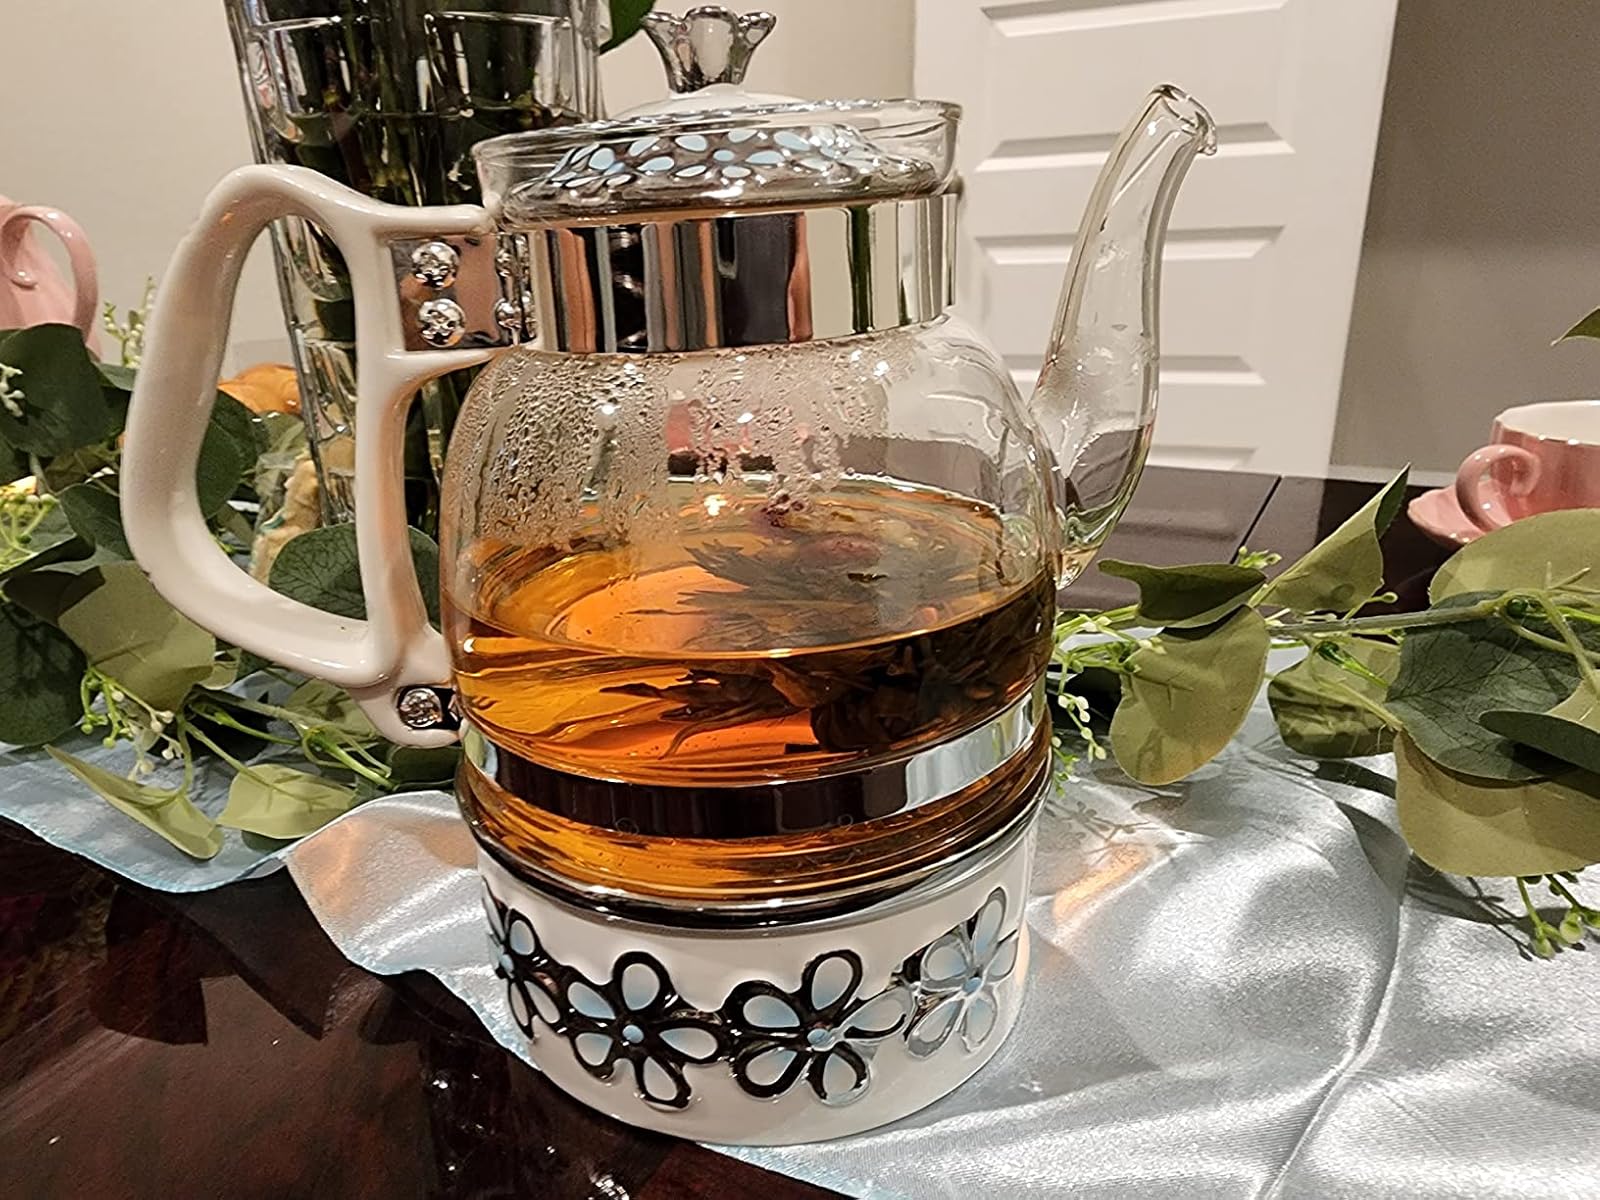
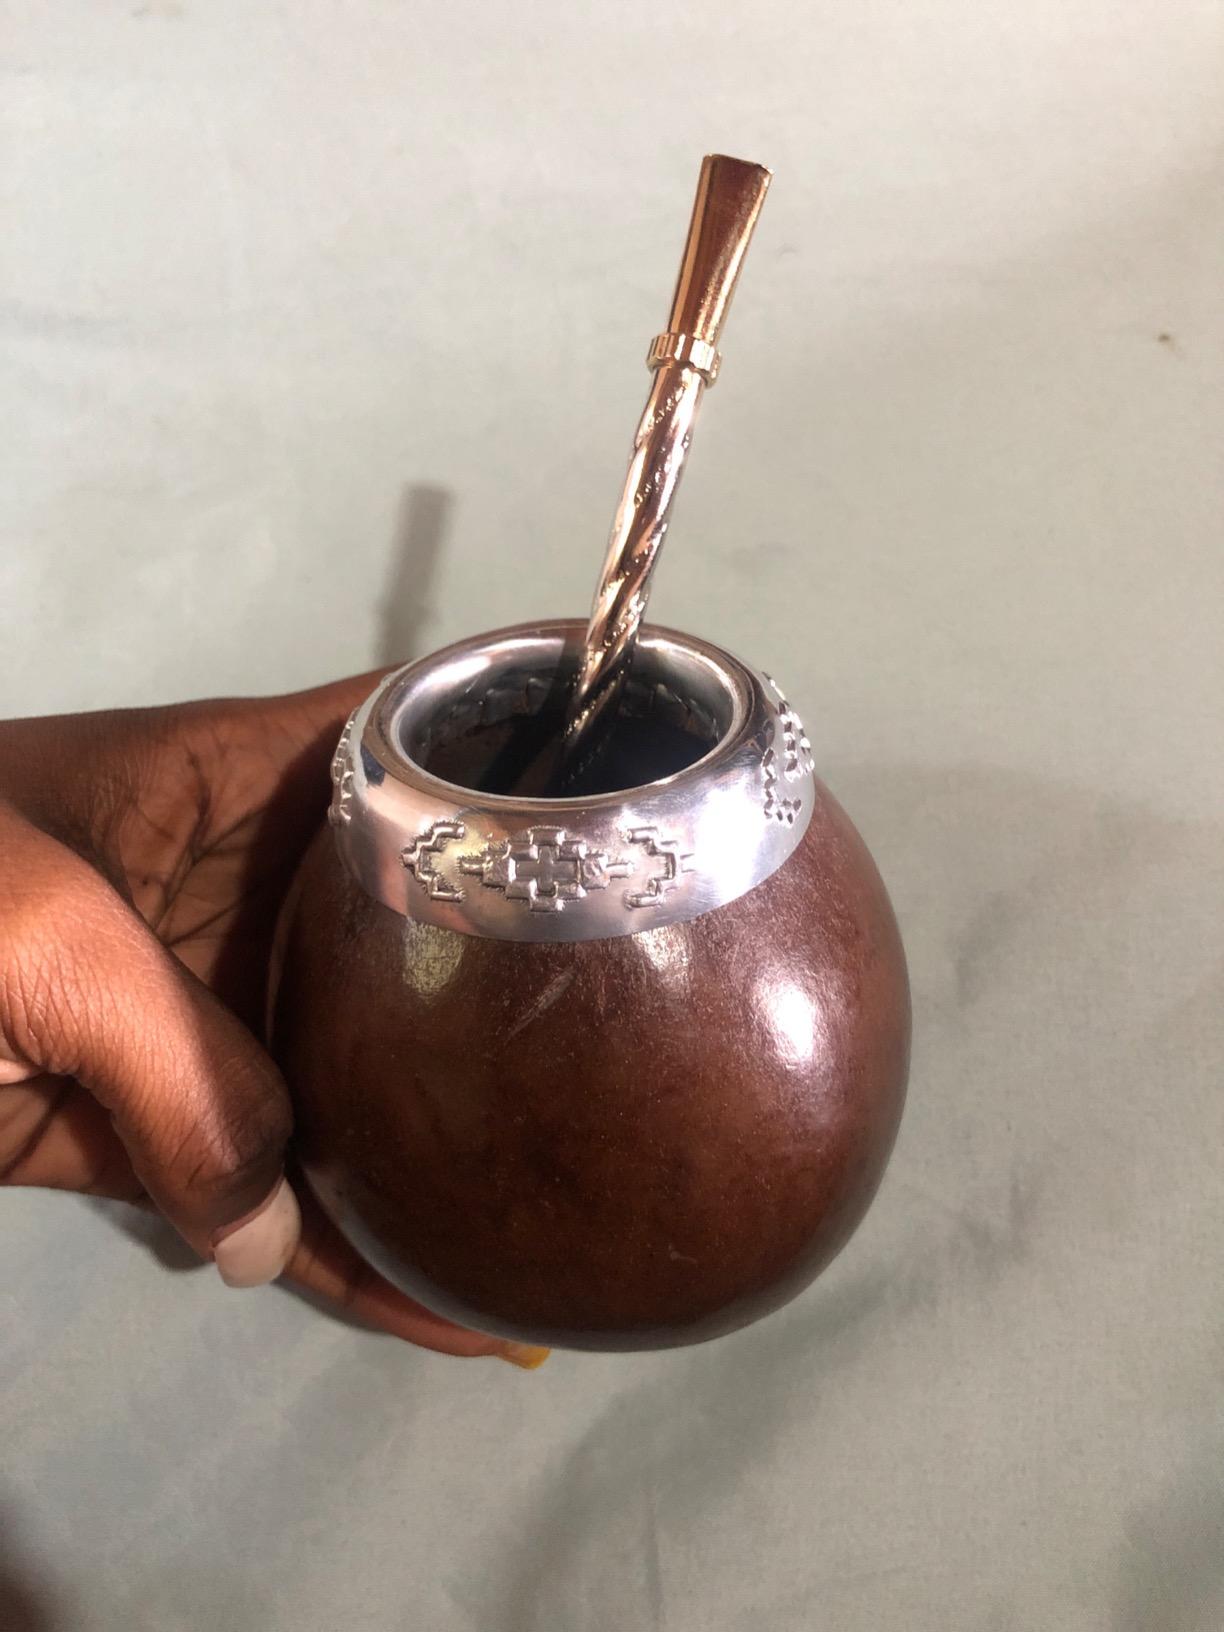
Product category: items_tea
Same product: no